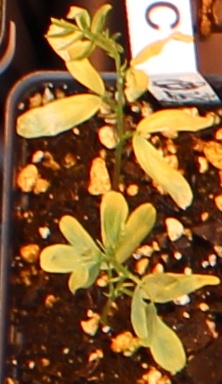
Label: Lentil